John Talbot Clifton

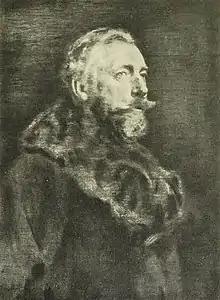

John Talbot Clifton (1 December 1868 – 23 March 1928), known as Talbot Clifton, was an English landowner and traveller.